Faisal Shahzad

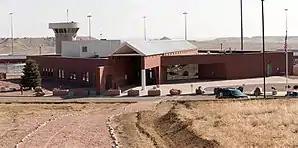
Shahzad is incarcerated at USP Florence ADMAX, pictured here

On October 5, 2010, Shahzad was convicted and sentenced by federal judge Miriam Goldman Cedarbaum of the Southern District of New York to life imprisonment without the possibility of parole. When asked by the judge, "Didn't you swear allegiance to this country?" Shahzad, a naturalized U.S. citizen, replied, "I sweared, but I didn't mean it." Shahzad, wearing a white prayer cap, smiled and said ""Allahu Akbar"" after hearing his sentence. He said he would "sacrifice a thousand lives for Allah." He claimed that "War with Muslims has just begun," and that "the defeat of the US is imminent, "inshallah" [God willing]."